Corallivore

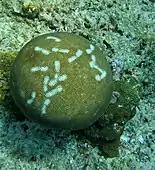
Scars from parrotfish spot biting

The genus "Drupella" are obligate corallivorous sea snails that specialize on fast growing "Acropora" and "Montipora" species. Like crown-of-thorns star, "Drupella" aggregations have been known to destroy large areas of coral, and have been cited as the cause for instances of significant coral reduction in Toga Bay, Japan, and Ningaloo Reef, Australia.